Pokhara International Airport

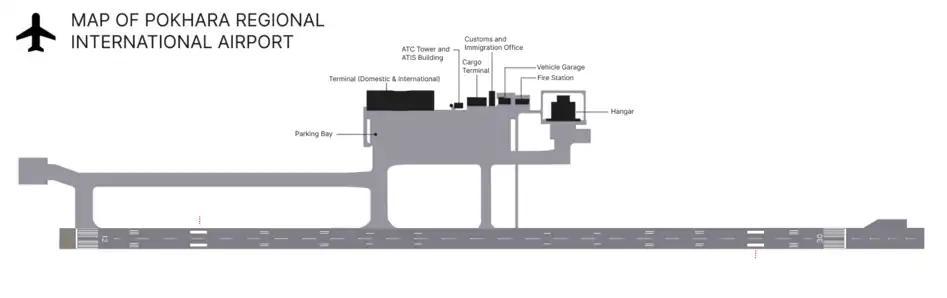
The map of Pokhara International Airport with its facilities labelled.

The apron of the airport can handle up to three narrowbody aircraft with two aerobridges, while the aprons at the domestic terminal are capable of accommodating up to four ATR-72 or Bombardier Q400 type and four Beechcraft 1900 or de Havilland Canada DHC-6 Twin Otter type small aircraft.